Karakara (film)

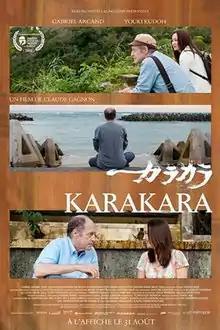
Film poster

Karakara is a Canadian drama film, directed by Claude Gagnon and released in 2012. The film stars Gabriel Arcand as Pierre, a professor from Quebec who is on sabbatical in Okinawa to reevaluate his life after the death of his friend, and is drawn into a love affair with Junko (Youki Kudoh), a local woman fleeing an abusive husband who offers to be his tour guide.